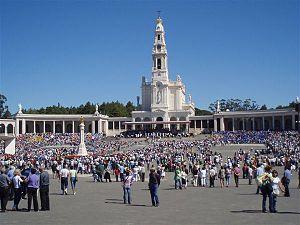
Le mot tourisme désigne le fait de voyager pour son plaisir hors de ses lieux de vie habituels, et d'y résider de façon temporaire, mais aussi un secteur économique qui comprend en plus de l'hôtellerie l'ensemble des activités liées à la satisfaction et aux déplacements des touristes.